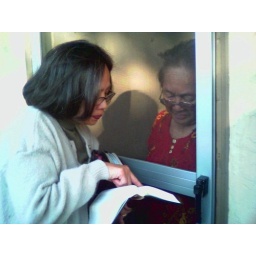
Ton in field service door